History of transportation in New York City

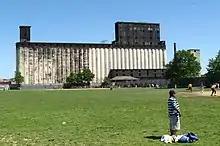
Grain elevator (1922) in Red Hook, Brooklyn,

John D. Hertz started the Yellow Cab Company in 1915, which operated hireable vehicles in a number of cities including New York. Hertz painted his cabs yellow after he had read a study that identified yellow as being the most visible color from a long distance.